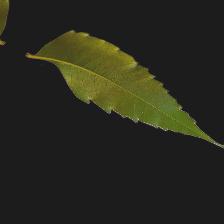
Plant: Neem